Religion in pre-colonial Philippines

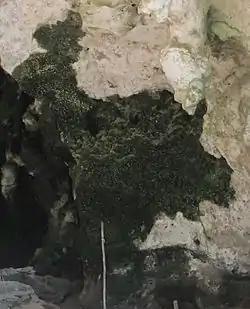
Example of what Maise believes to be a cave painting depicting Manjusri, in Tabon Caves, Palawan.

In 1225, China's Zhao Rugua, a superintendent of maritime trade in Fukien province wrote the book entitled "Zhu Fan Zhi" in which he described trade with a country called Ma-i on the island of Mindoro in Luzon. In it he said: